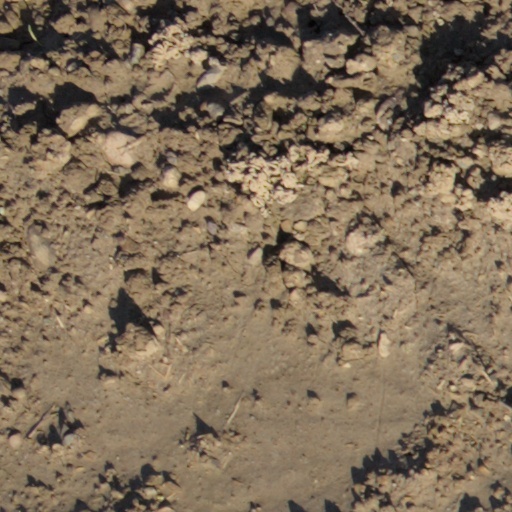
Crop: wheat